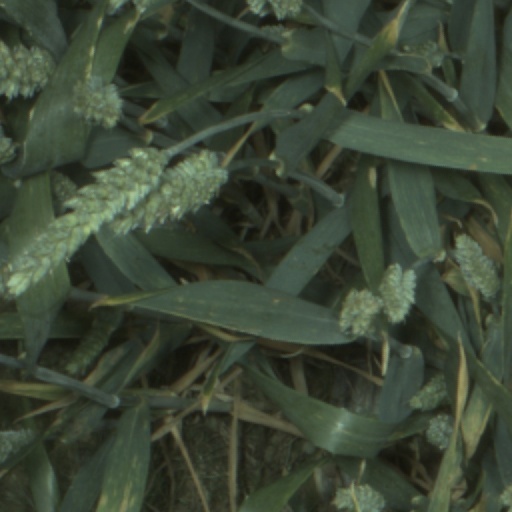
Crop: wheat